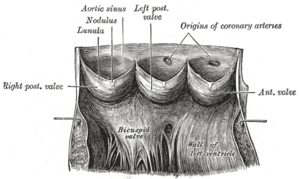
La valve aortique est l'une des quatre principales valves du cœur. Elle sépare le ventricule gauche de l'aorte. Elle est constituée de trois cuspides. Au cours du cycle cardiaque, elle s'ouvre et se ferme régulièrement. Lorsqu'elle est ouverte, elle permet le passage de sang du ventricule gauche ; lorsqu'elle est fermée, elle empêche le sang de refluer vers le ventricule. Les dysfonctionnements qui peuvent la toucher sont le rétrécissement aortique et l'insuffisance aortique. L'examen qui permet leur évaluation est l'échographie cardiaque.
Les sinus de Valsalva désignent les petites poches formées par les cuspides de la valve aortique du cœur humain.